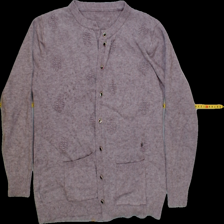
View: front
Type: Cardigan
Category: Ladies
Brand: Not Applicable
Colors: Purple
Material: 63%cotton 37%polyester
Pattern: Plain
Cut: Regular
Season: All
Trend: No trend
Stains: Yes
Price range: <50
Recommended usage: Export